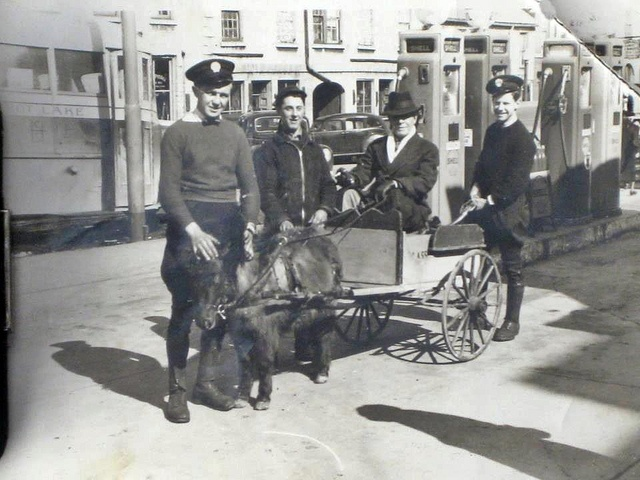
A man sitting in a two wheeled carriage attached to a little horse with three men standing around.
an old photo of a miniture pony pulling a cart
A group of people standing around a pony and cart.
a group of guys standing together to take a picture
A black and white photo of people standing in front of a small carriage .